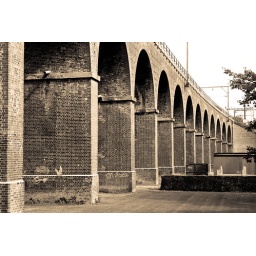
The train bridge over Central Park in Chelmsford.